Paul James (Canadian musician)

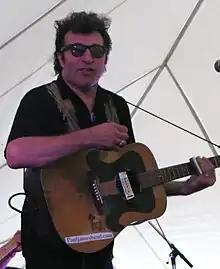
James performing in August 2010

Paul James (born January 18, 1951, in Toronto, Canada) is a Juno Award-winning blues guitarist, vocalist and songwriter.